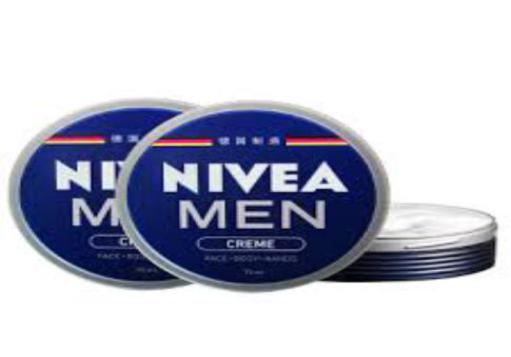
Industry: Necessities